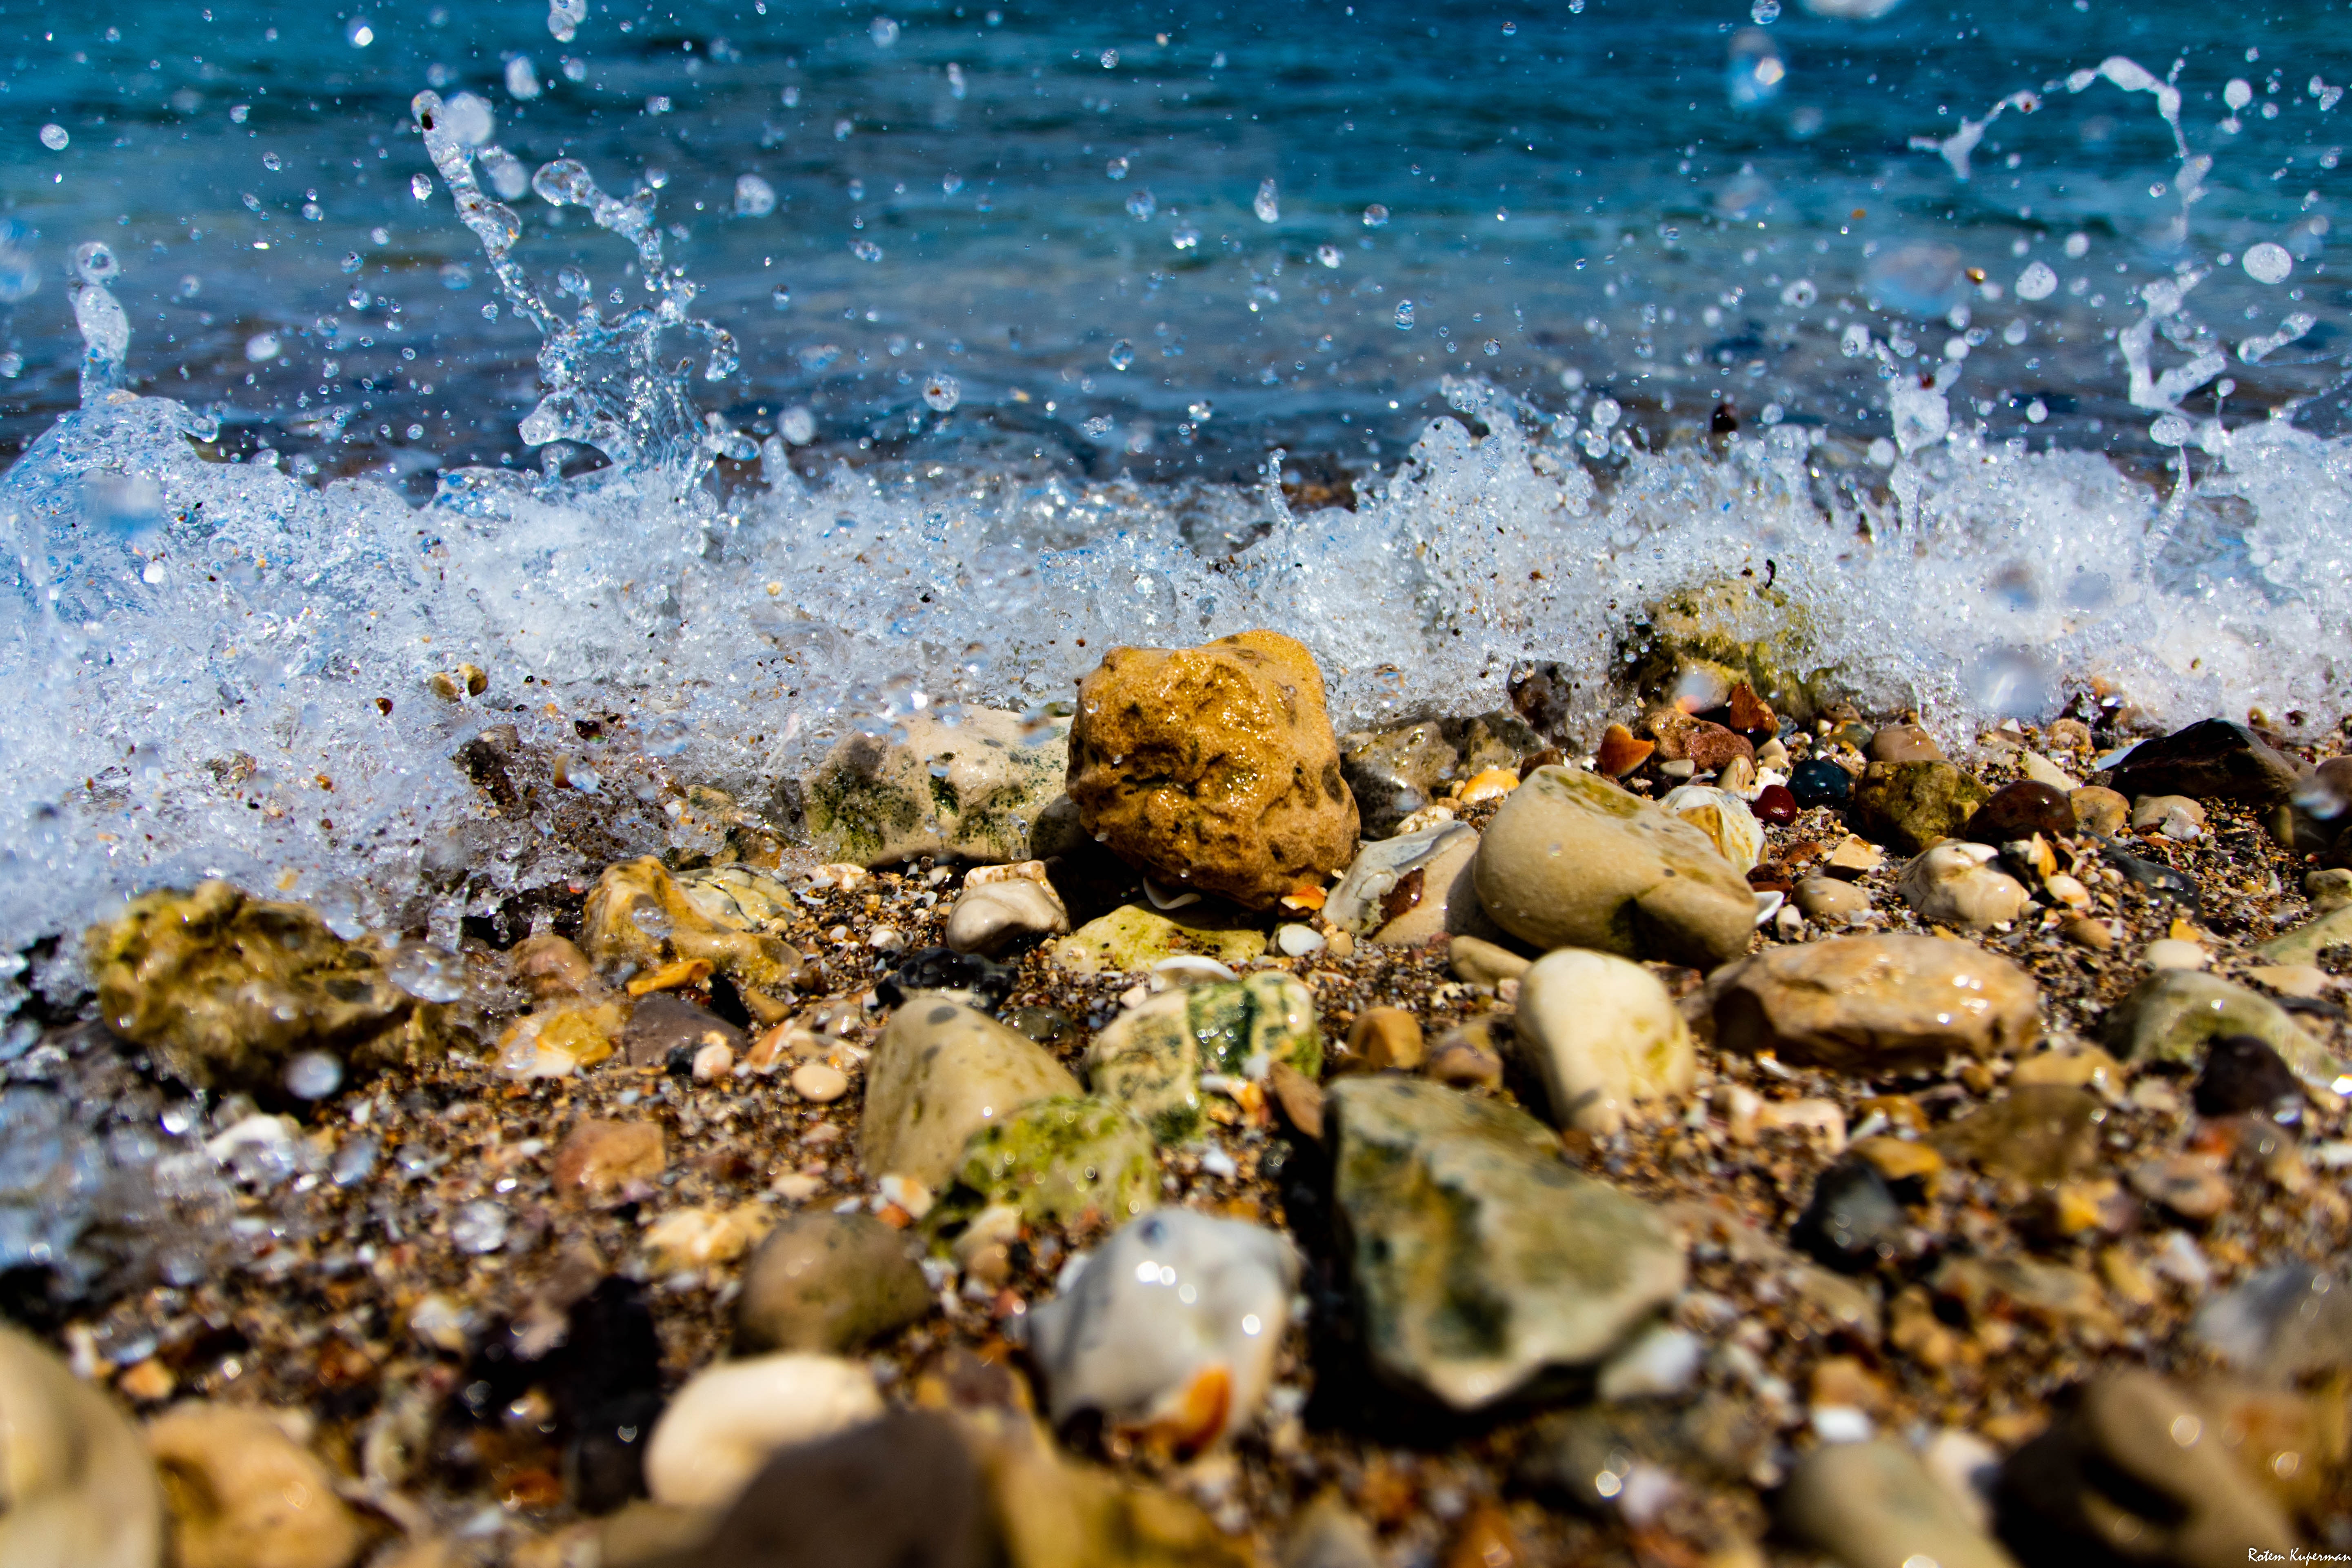
water, shore, sea, natural environment, rock, coast, wave, beach, pebble, ocean, sand, coastal and oceanic landforms, sunlight, photography, wind wave, vacation, soil, bay